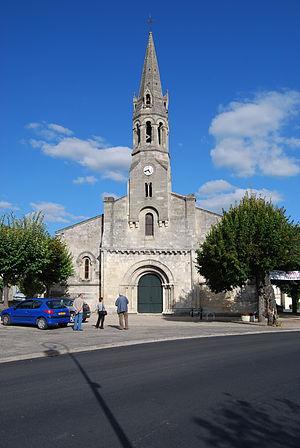
Église Saint-Martin de Cambes, (Inscrit, 2001) This building is indexed in the Base Mérimée, a database of architectural heritage maintained by the French Ministry of Culture,
Cet article recense les monuments historiques de l'arrondissement de Bordeaux, dans le département de la Gironde, en France.
Cambes est une commune du Sud-Ouest de la France, située dans le département de la Gironde en région Nouvelle-Aquitaine.